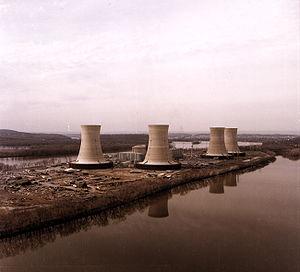
London Calling est le troisième album du groupe britannique The Clash, édité par CBS Records et sorti le 14 décembre 1979 au Royaume-Uni puis en janvier 1980 aux États-Unis sous le label Epic Records.